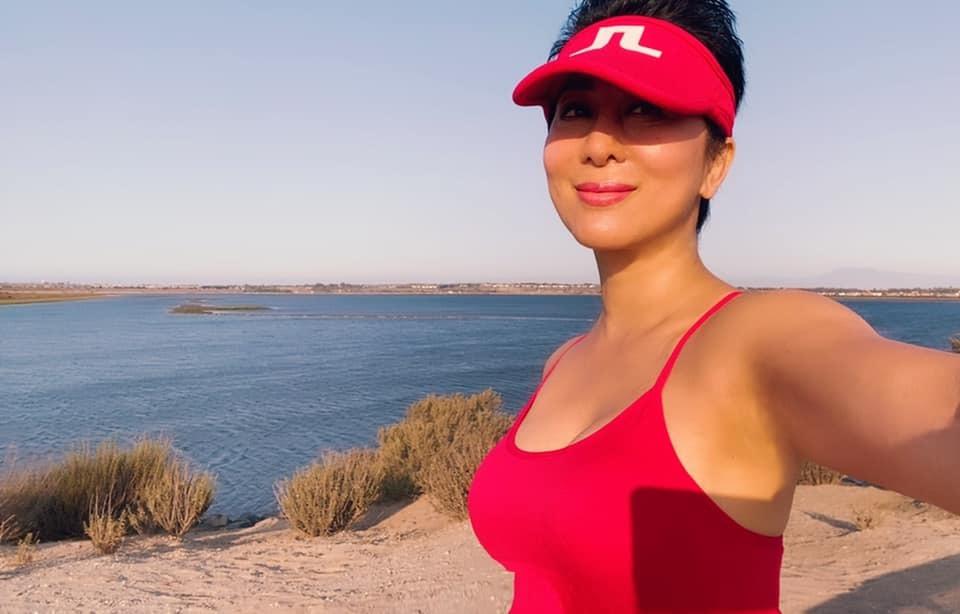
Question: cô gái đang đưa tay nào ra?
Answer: cô gái đang đưa tay trái ra